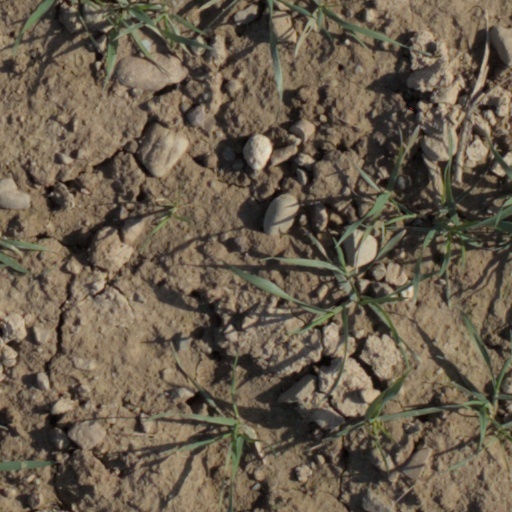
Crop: wheat